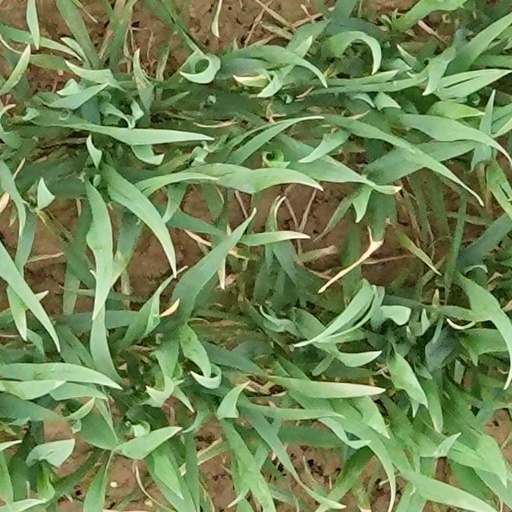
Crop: wheat